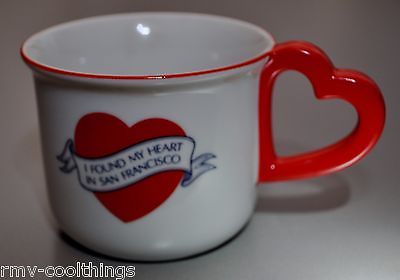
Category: mug